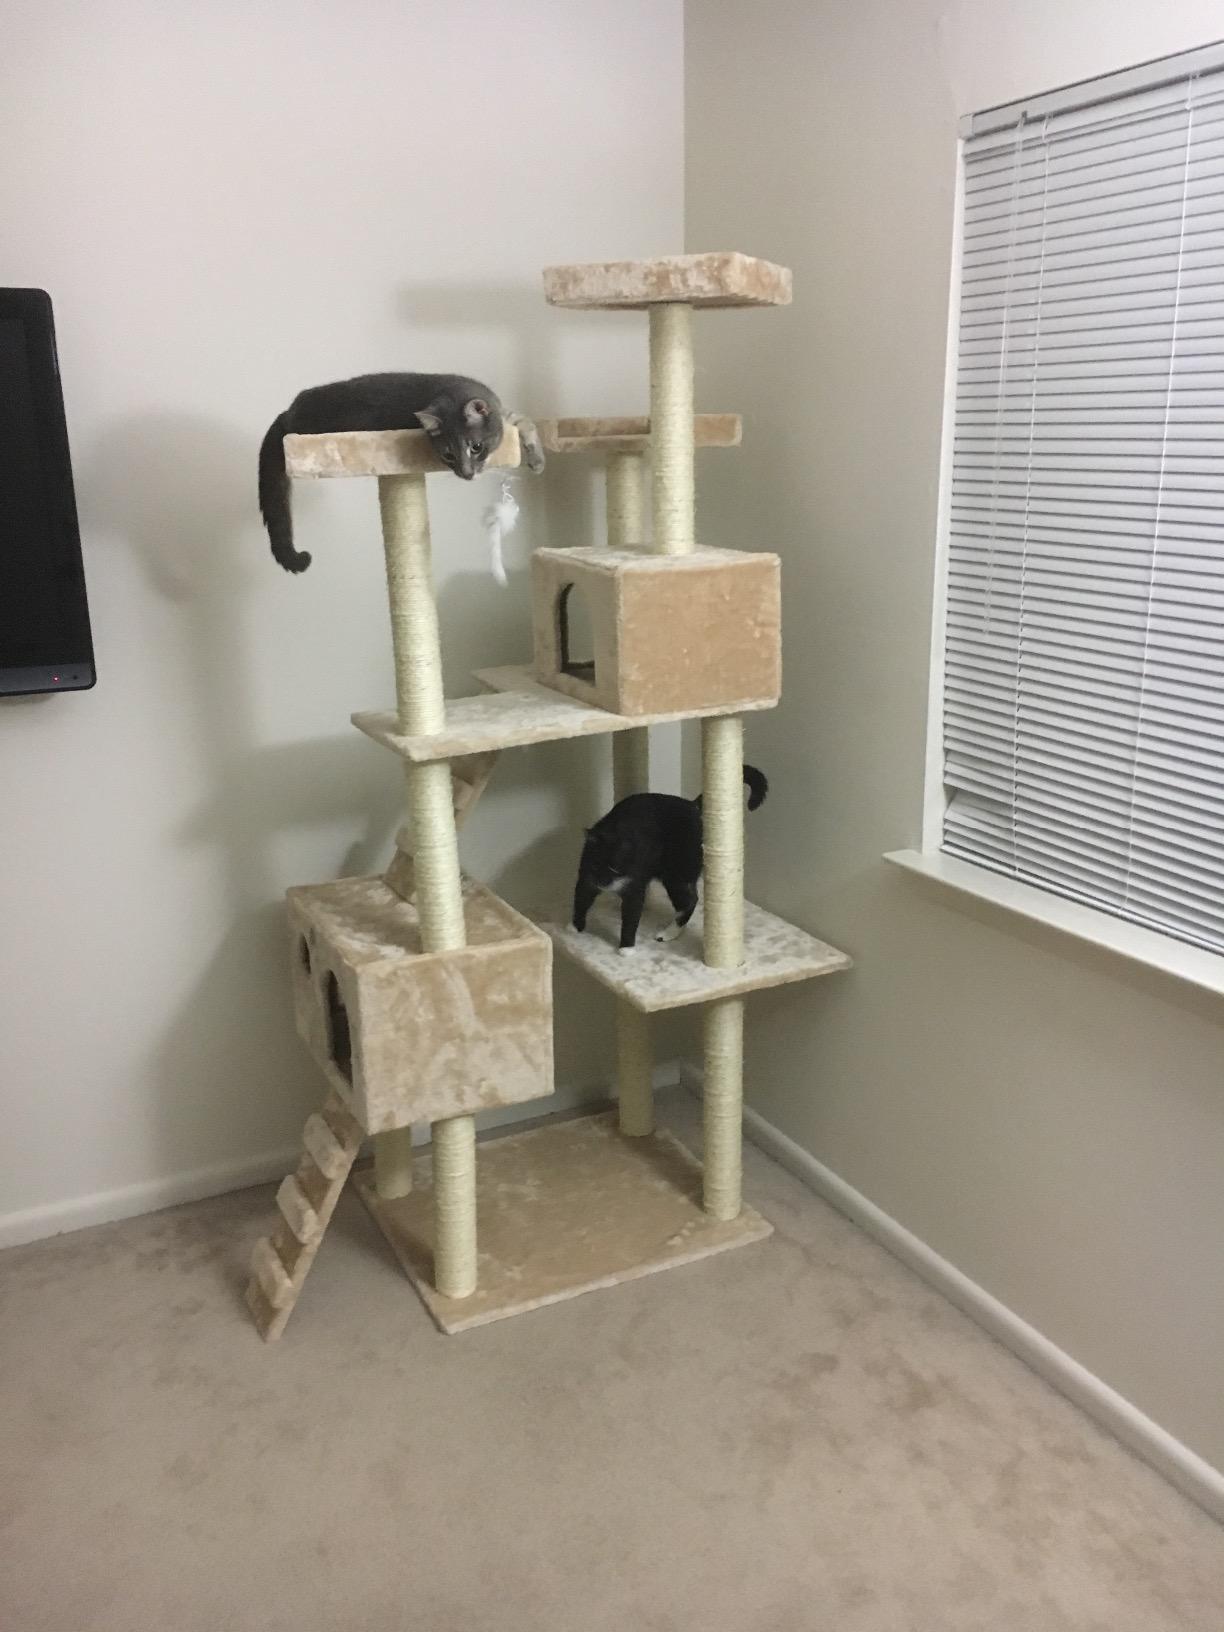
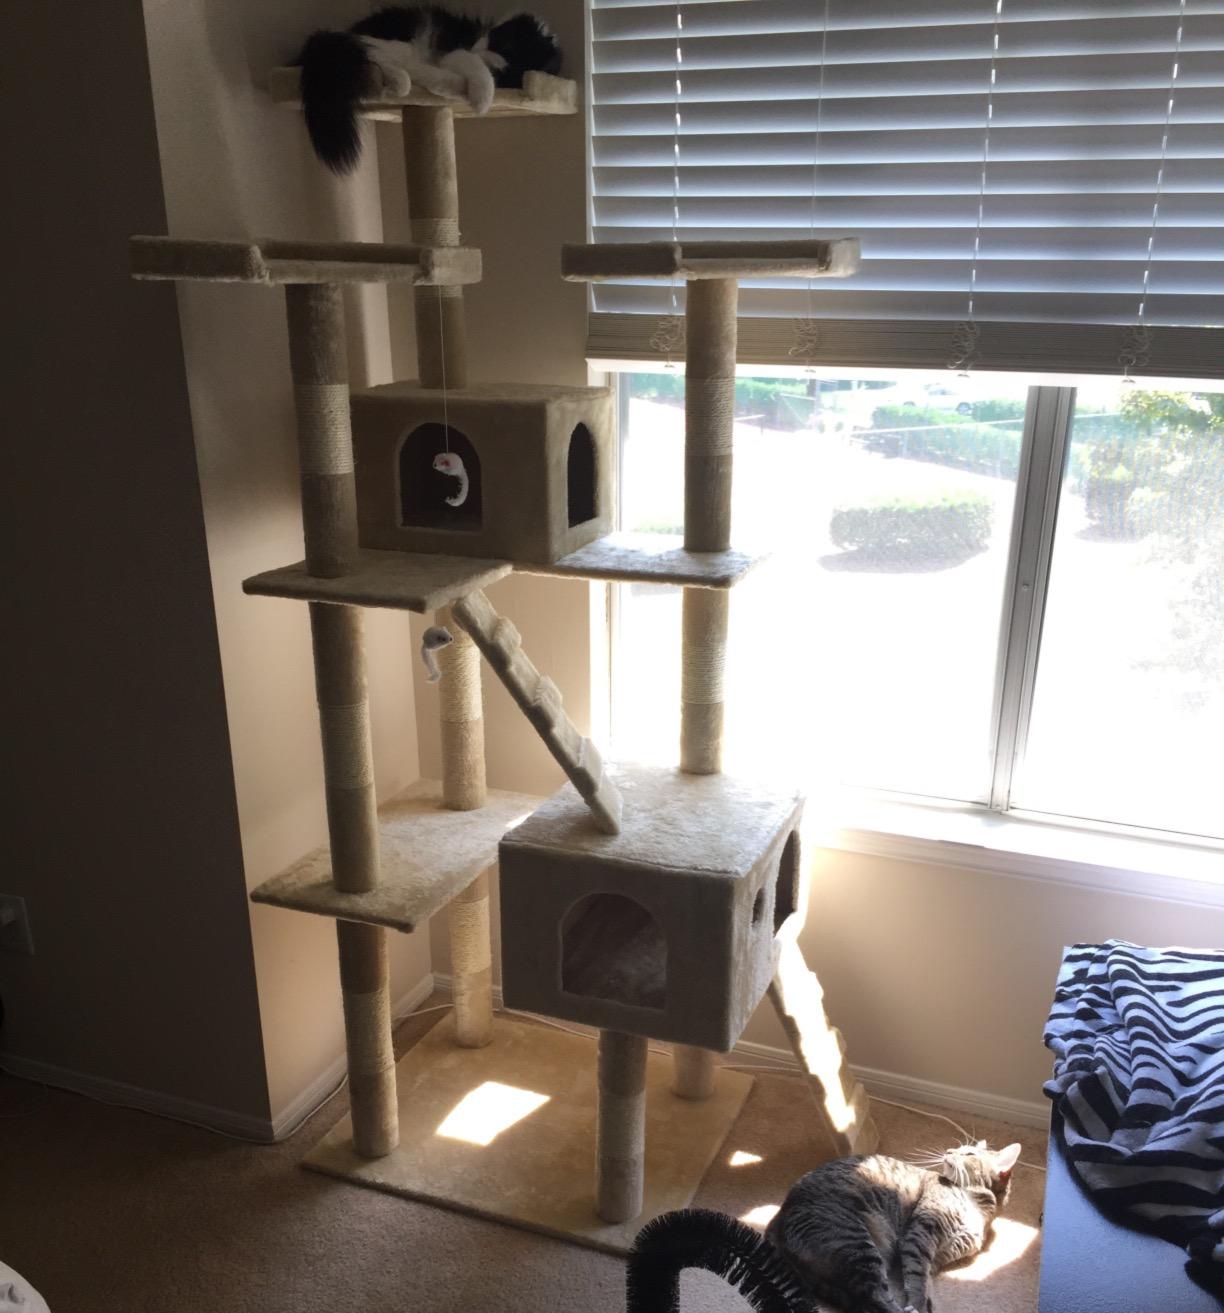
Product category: items_cat tree
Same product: yes